Battle of Jerusalem Plank Road

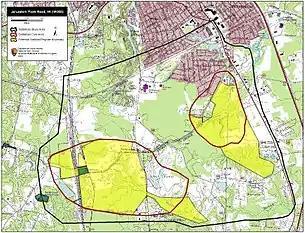
Map of Jerusalem Plank Road Battlefield core and study areas by the American Battlefield Protection Program

Mahone had been a railroad engineer before the war and had personally surveyed this area south of Petersburg, so he was familiar with a ravine that could be used to hide the approach of a Confederate attack column. Robert E. Lee approved Mahone's plan and at 3 p.m. on June 22, Mahone's men emerged in the rear of the II Corps division of Brig. Gen. Francis C. Barlow, catching them by surprise. A soldier wrote, "The attack was to the Union troops more than a surprise. It was an astonishment."